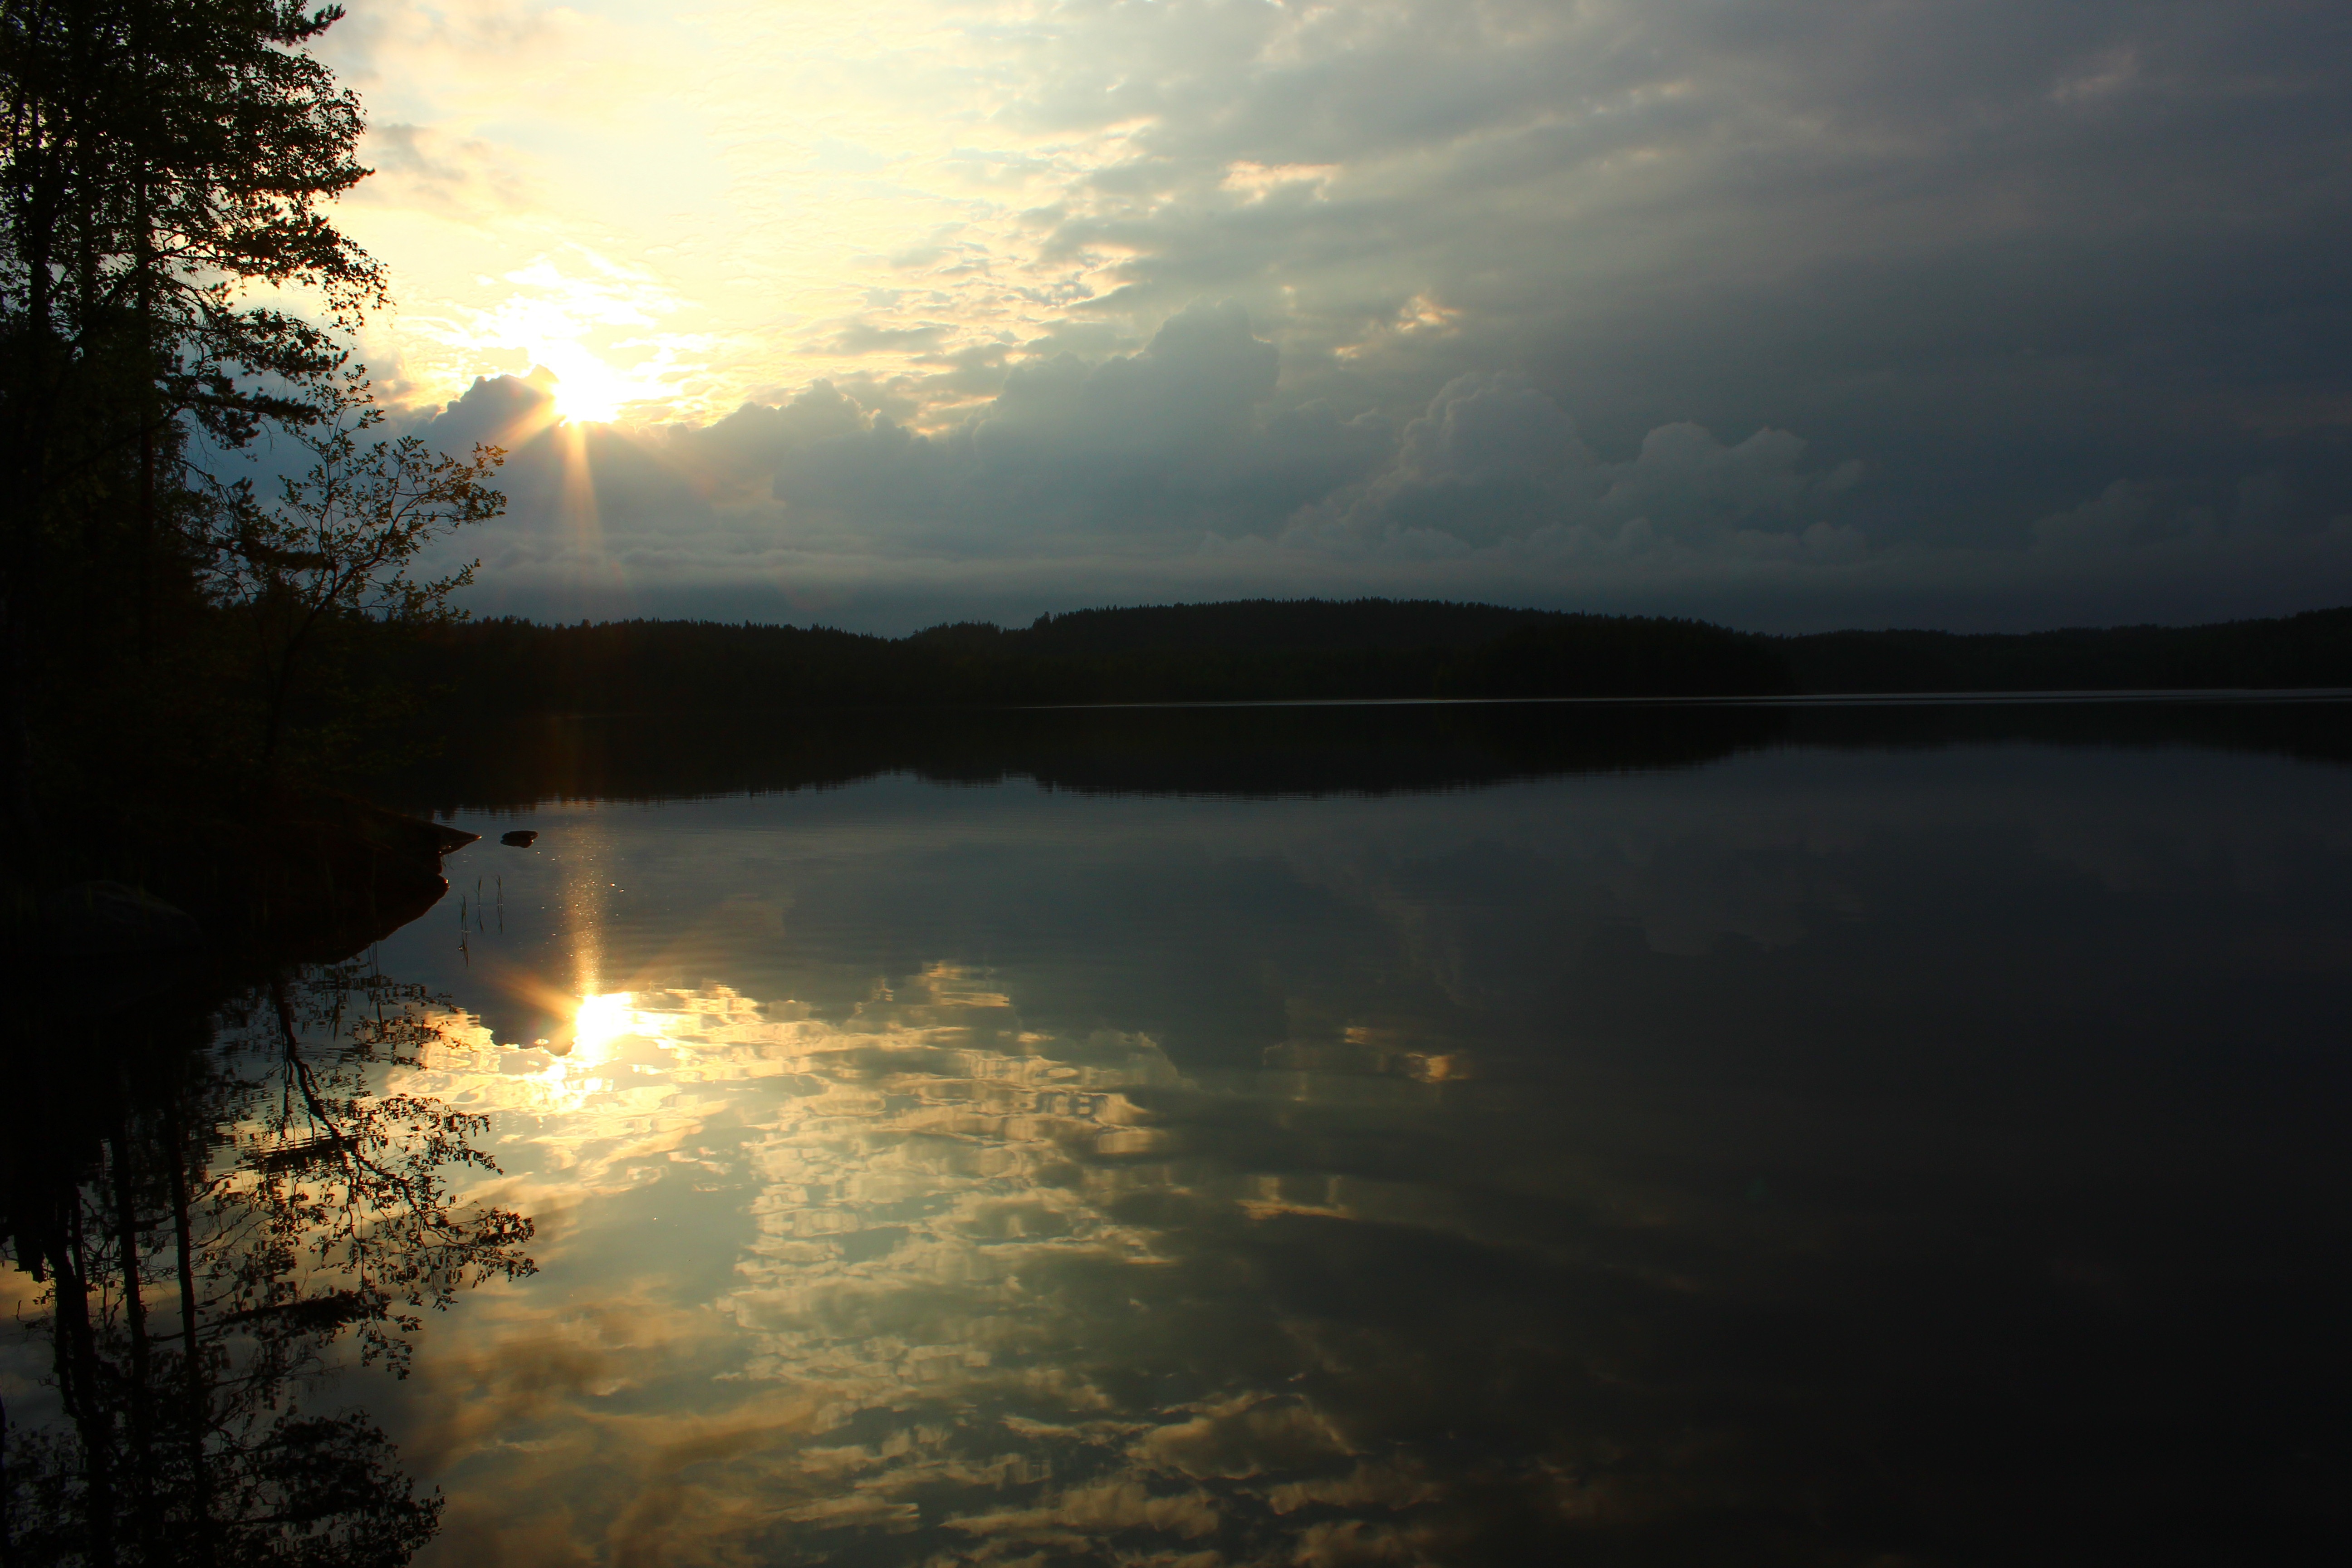
nature, mountain, cloud, sky, sun, sunrise, sunset, mist, sunlight, morning, lake, dawn, atmosphere, river, dusk, evening, reflection, reservoir, national park, loch, atmospheric phenomenon, r water